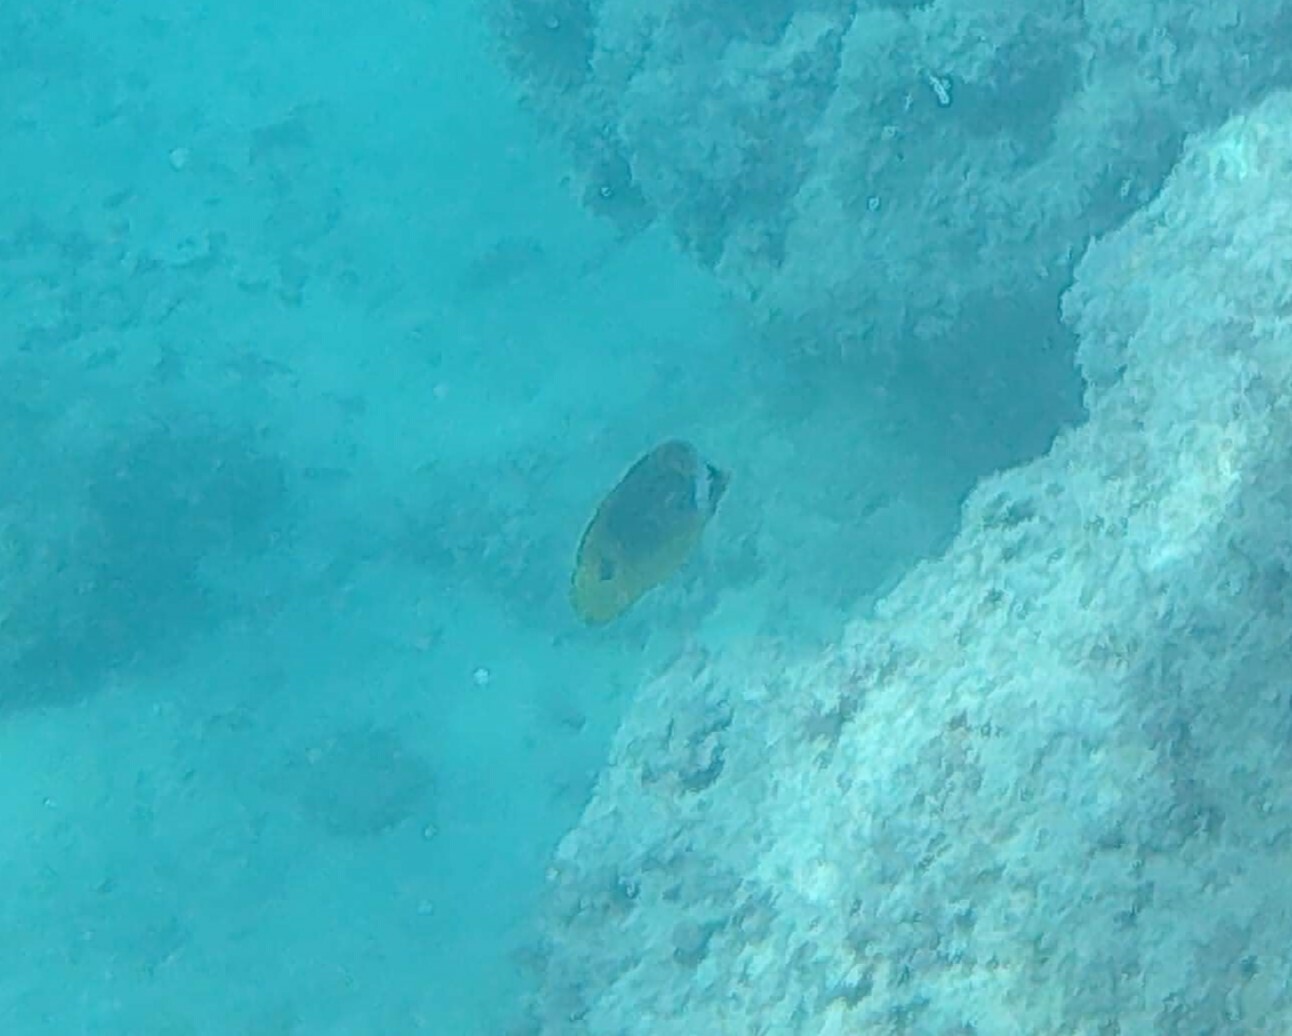
Chaetodon lunula (Raccoon Butterflyfish)